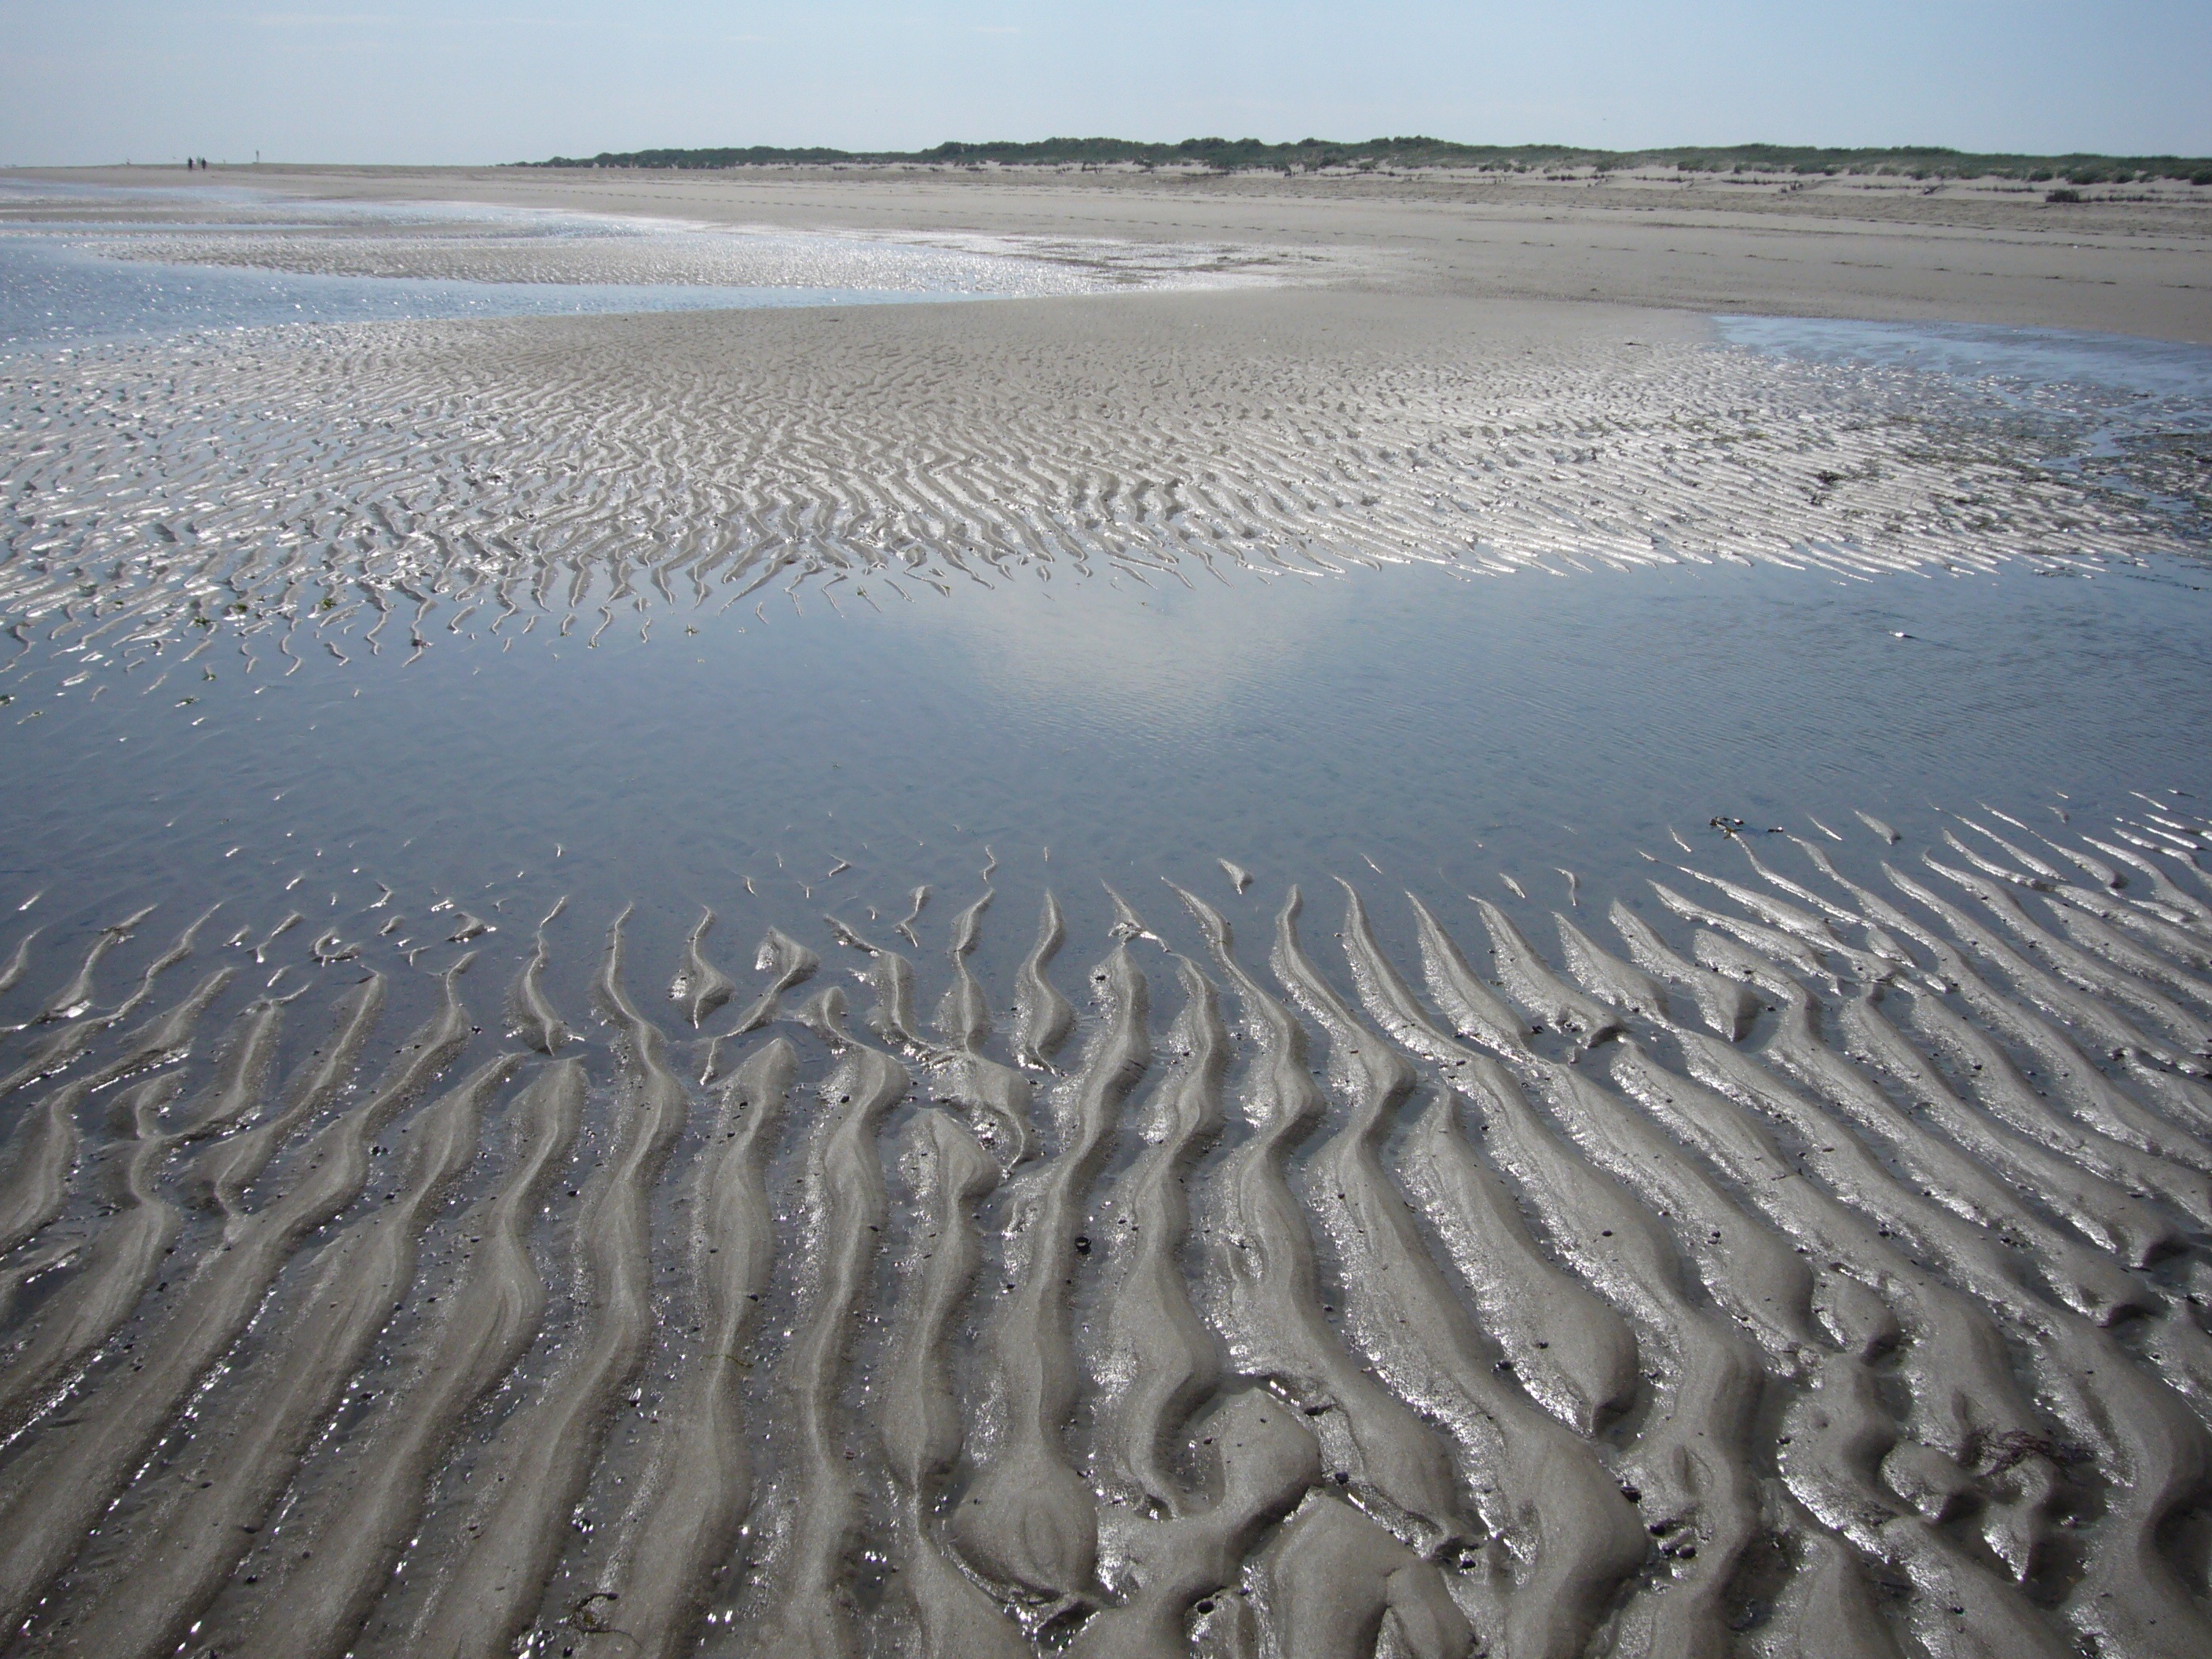
beach, sea, coast, sand, ocean, shore, wave, symmetrical, pattern, material, ridge, habitat, back light, summer beach, mudflat, ocean floor, natural environment, wind wave, sandrippel